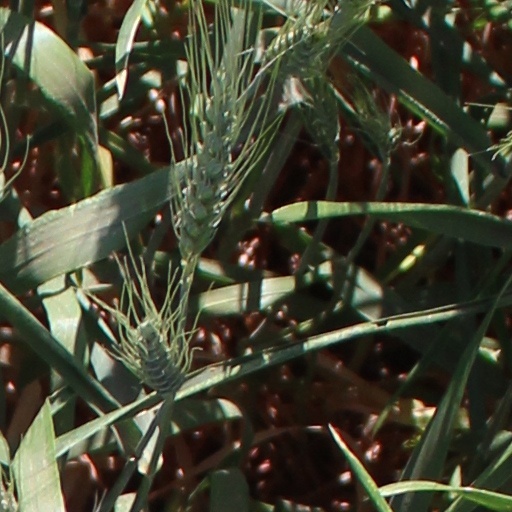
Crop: wheat